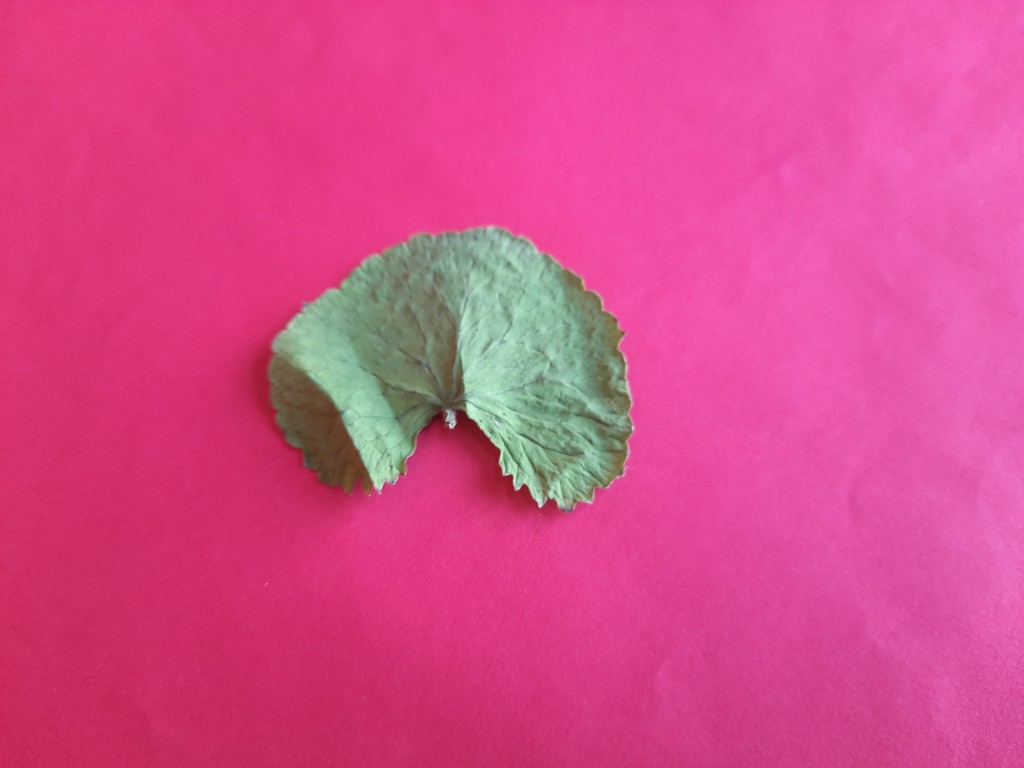
Label: Dried